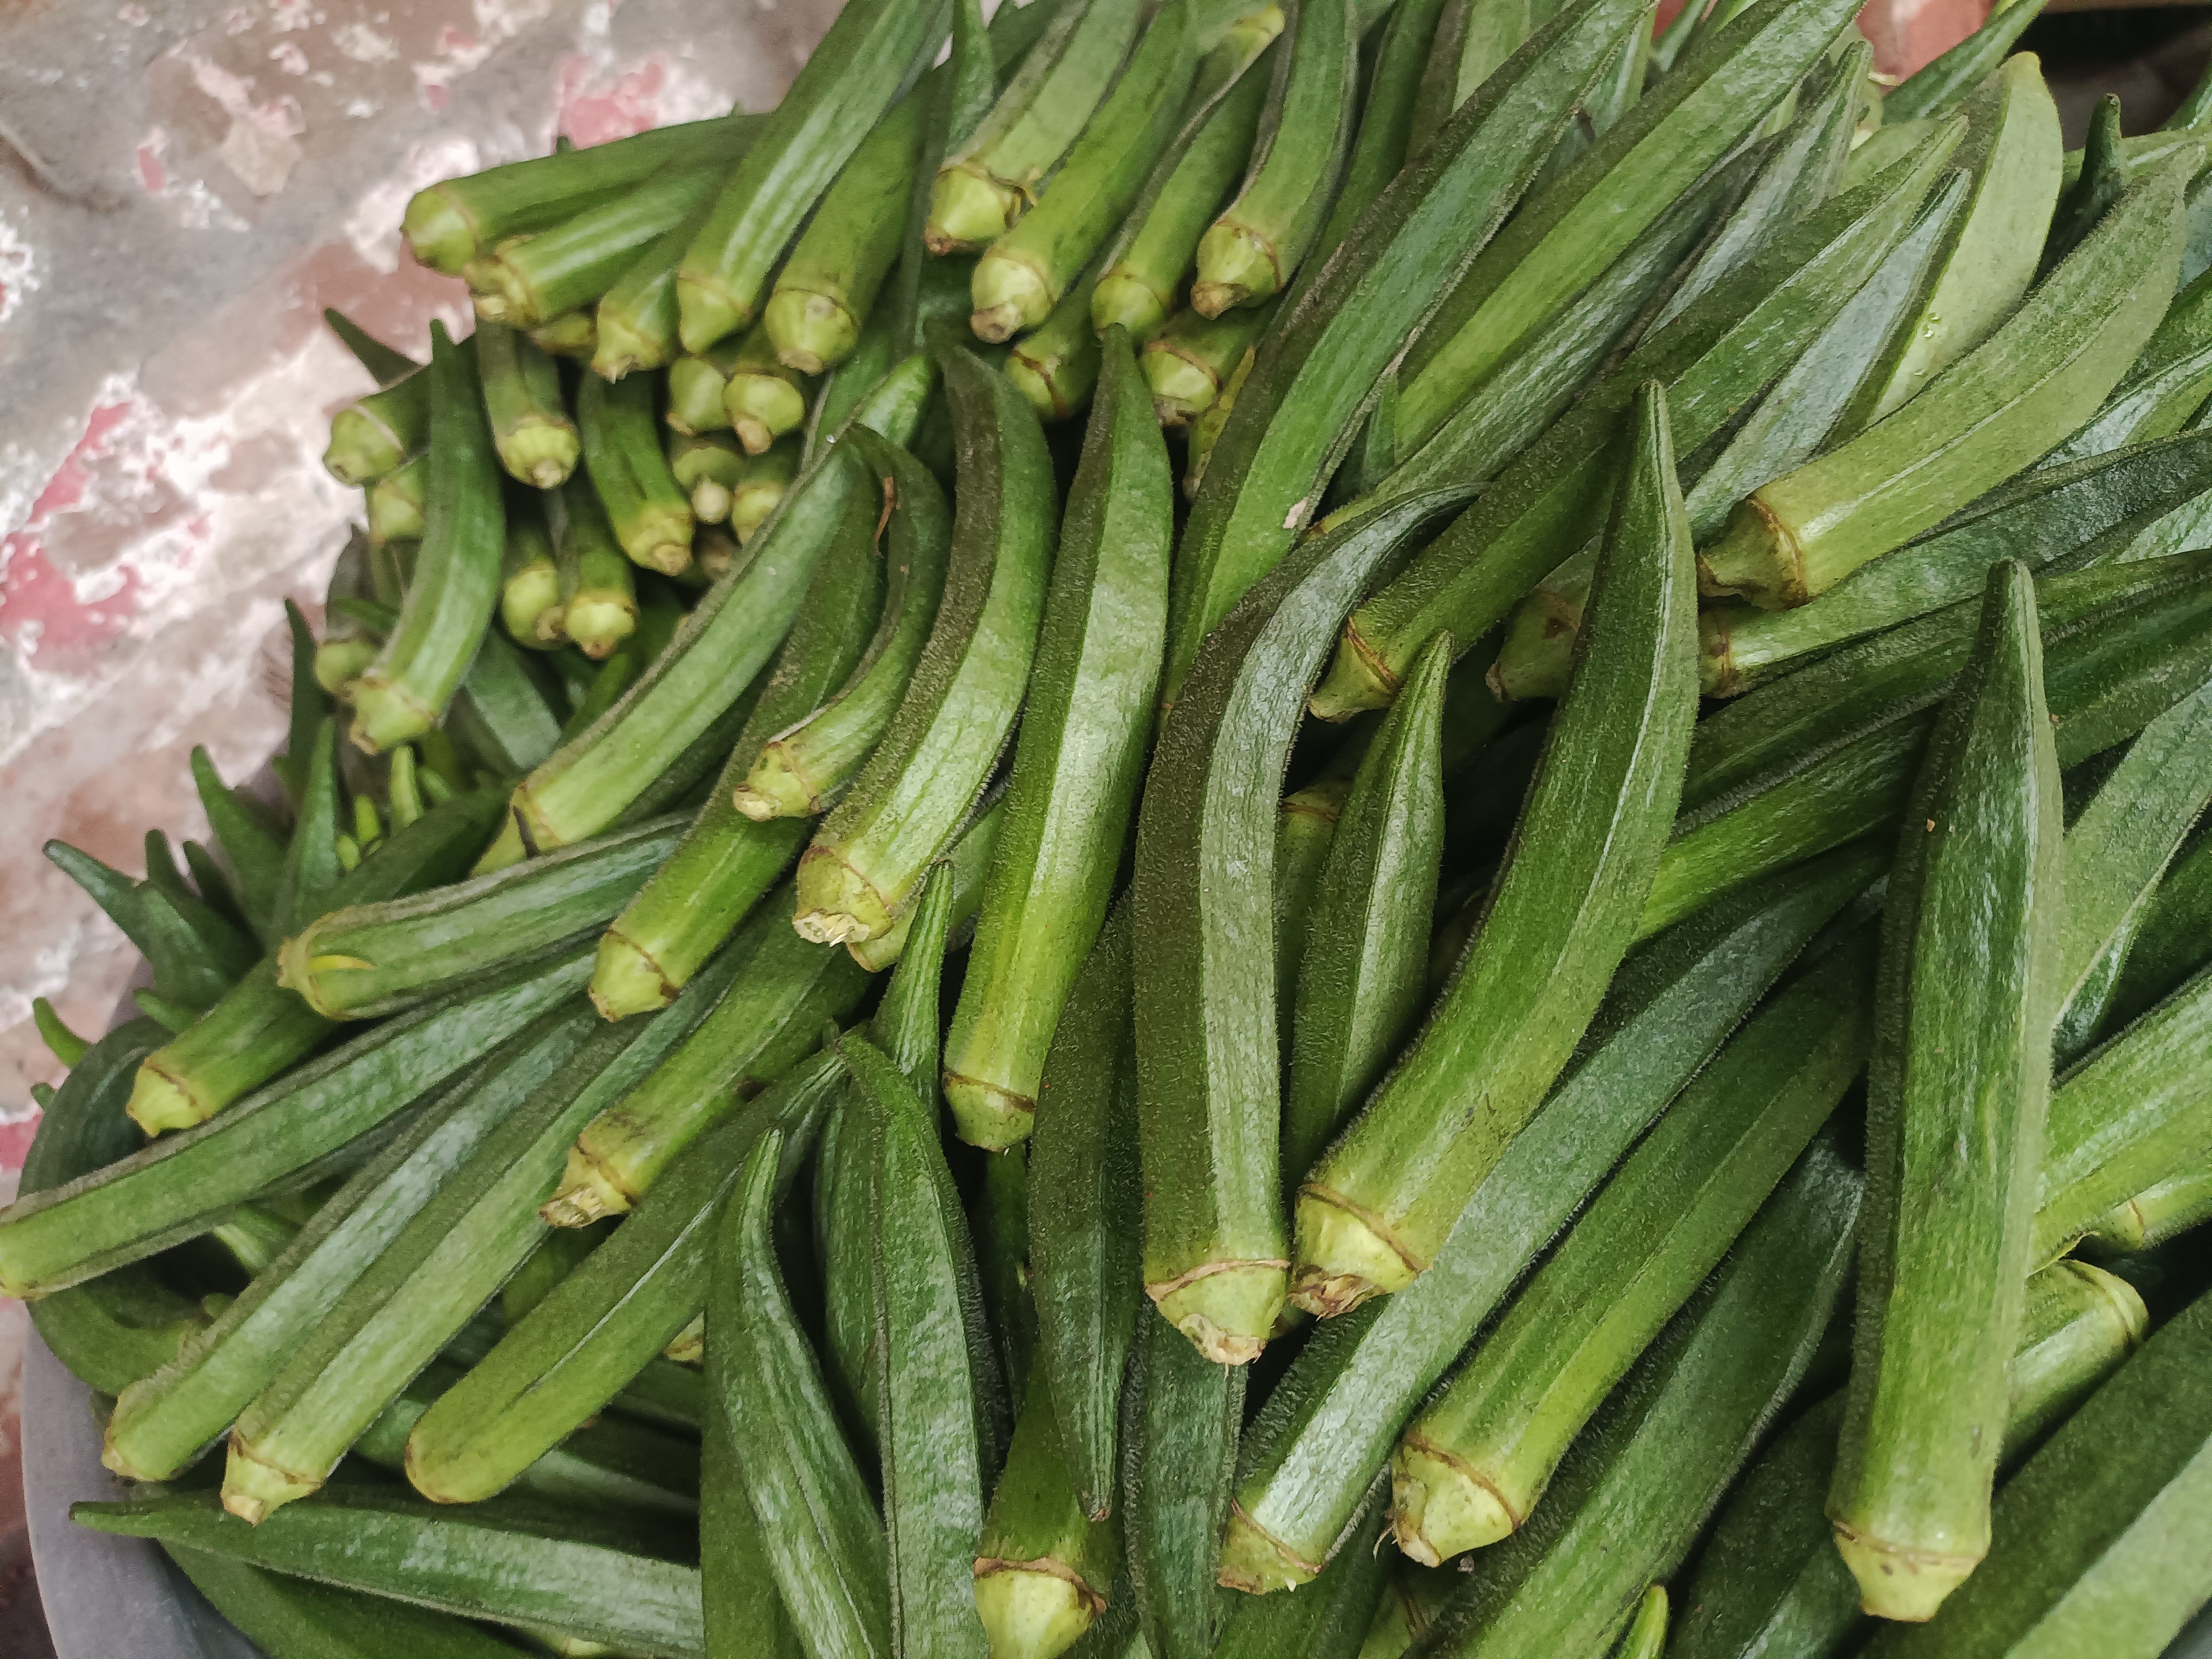
Label: Abelmoschus esculentus